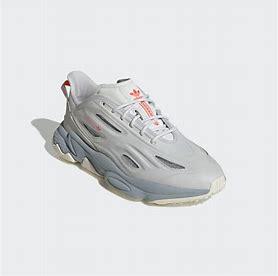
Brand: Adidas
Model: Ozweego Celox